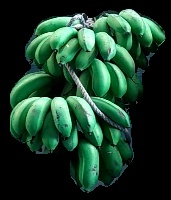
Variety: rasbale
Grade: grade2